David Teniers the Younger

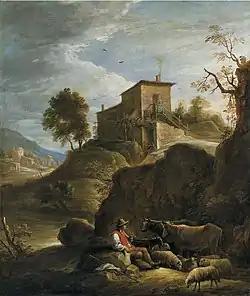
"A pastoral landscape with a herdsman playing a pipe near a waterfall", 1660s, oil on canvas

Another major influence on David Teniers the Younger's early work was the work of the Flemish painter Adriaen Brouwer. Adriaen Brouwer was working in Antwerp from the mid-1620s to the mid-1630s after an extended residence in Haarlem. He was an important innovator of genre painting through his vivid depictions of peasants, soldiers and other 'lower class' individuals, whom he showed engaged in drinking, smoking, card or dice playing, fighting, music making etc. usually in taverns or rustic settings. Brouwer also contributed to the development of the genre of tronies, i.e. head or facial studies, which investigate varieties of expression. Teniers's early work up to the end of the thirties was very close to that of Brouwer in terms of subject matter, technique, color and composition. He took from Brouwer the gross types, placed in the characteristic smoky, dimly lit taverns. He also treated these subjects with the same monochrome tonality as Brouwer.